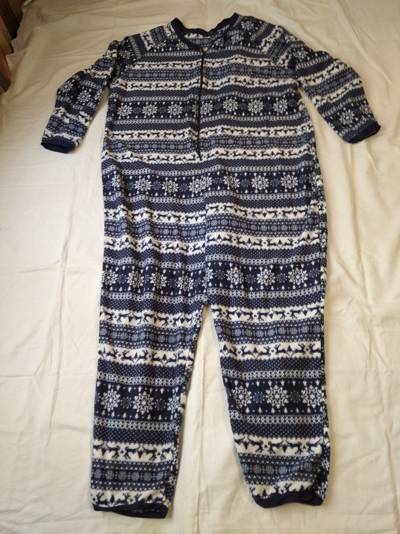
Waste category: clothes